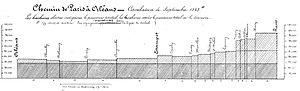
Circulation des voyageurs sur le chemin de fer Paris-Orléans en septembre 1843.
La Compagnie du chemin de fer de Montereau à Troyes est l’exemple, à l’instar d’autres compagnies similaires telle que, par exemple, celle du chemin de fer d’Amiens à Boulogne, d’une tentative pour la création d'une ligne visant à compléter le réseau national. Encouragées par l'administration, ces lignes complémentaires devaient offrir de nouveaux débouchés susceptibles de les développer pour devenir des lignes d’une certaine importance, alimentant le réseau national.